No. 260 Squadron RAF

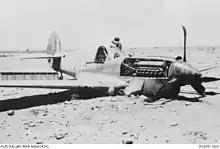
A crashed Kittyhawk I of 260 Squadron, flown by Flt Lt M D Wylie DFC shot down on 30 May 1942 in North Africa, nr El Adem.

In October 1941, the squadron moved to the Western Desert, carrying out fighter sweeps, ground attack and bomber escort missions in support of the Operation Crusader offensive, and covering the retreat of British and Allied forces from Rommel's counteroffensive early in 1942. On 15 February 1942 the squadron handed over its Hurricanes to No. 238 Squadron, receiving Curtiss P-40 Tomahawks for training prior to conversion to the more capable Curtiss Kittyhawk I fighter bomber. The squadron then advanced with the Eighth Army into Tunisia. With the North African Campaign over it then moved to Sicily following Operation Husky. As the allied forces advanced into Italy it converted to the North American P-51 Mustang and it disbanded at Lavariano on 19 August 1945.